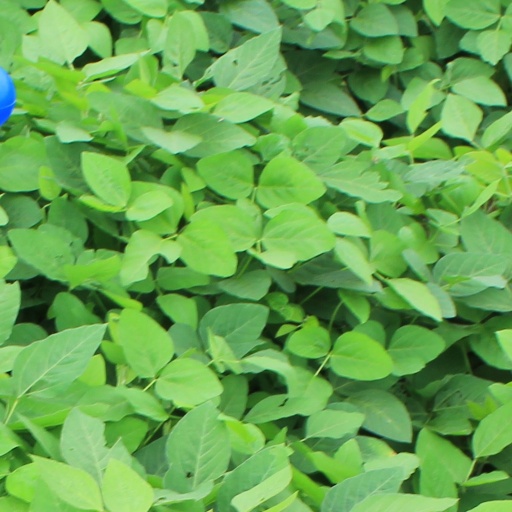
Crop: soybean